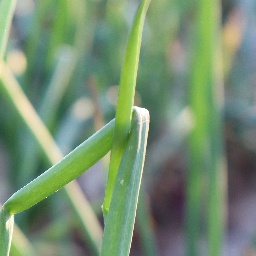
Label: healthy